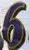
Number: 6